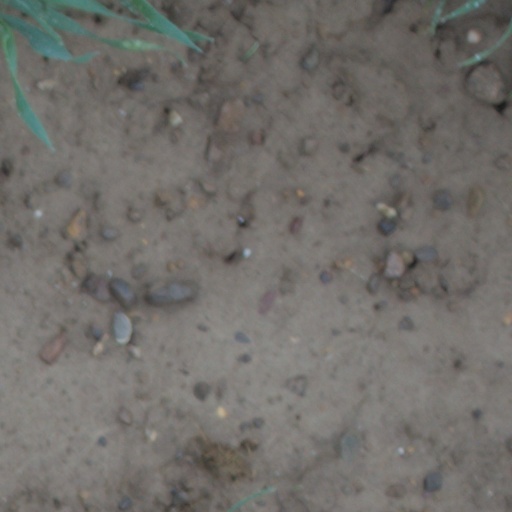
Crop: wheat